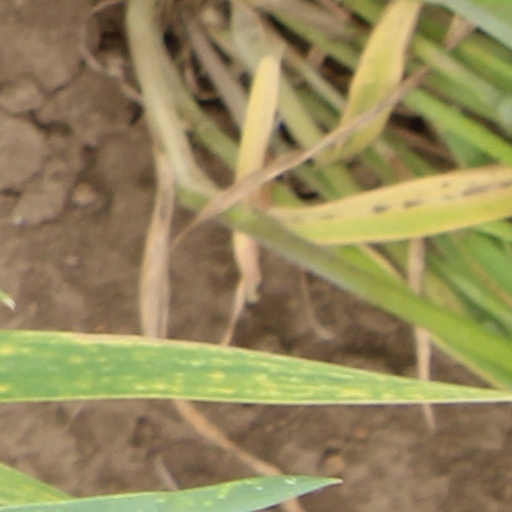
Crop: wheat